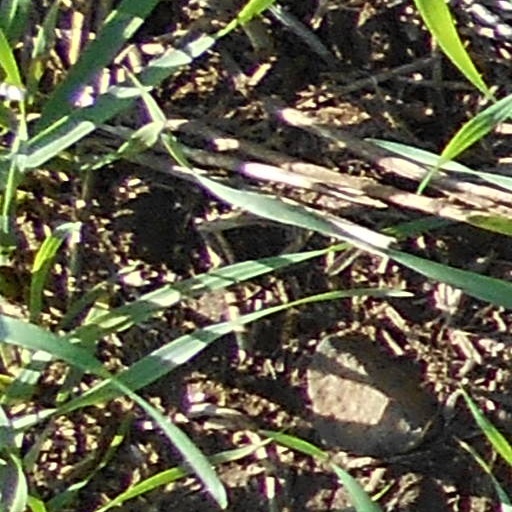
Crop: wheat